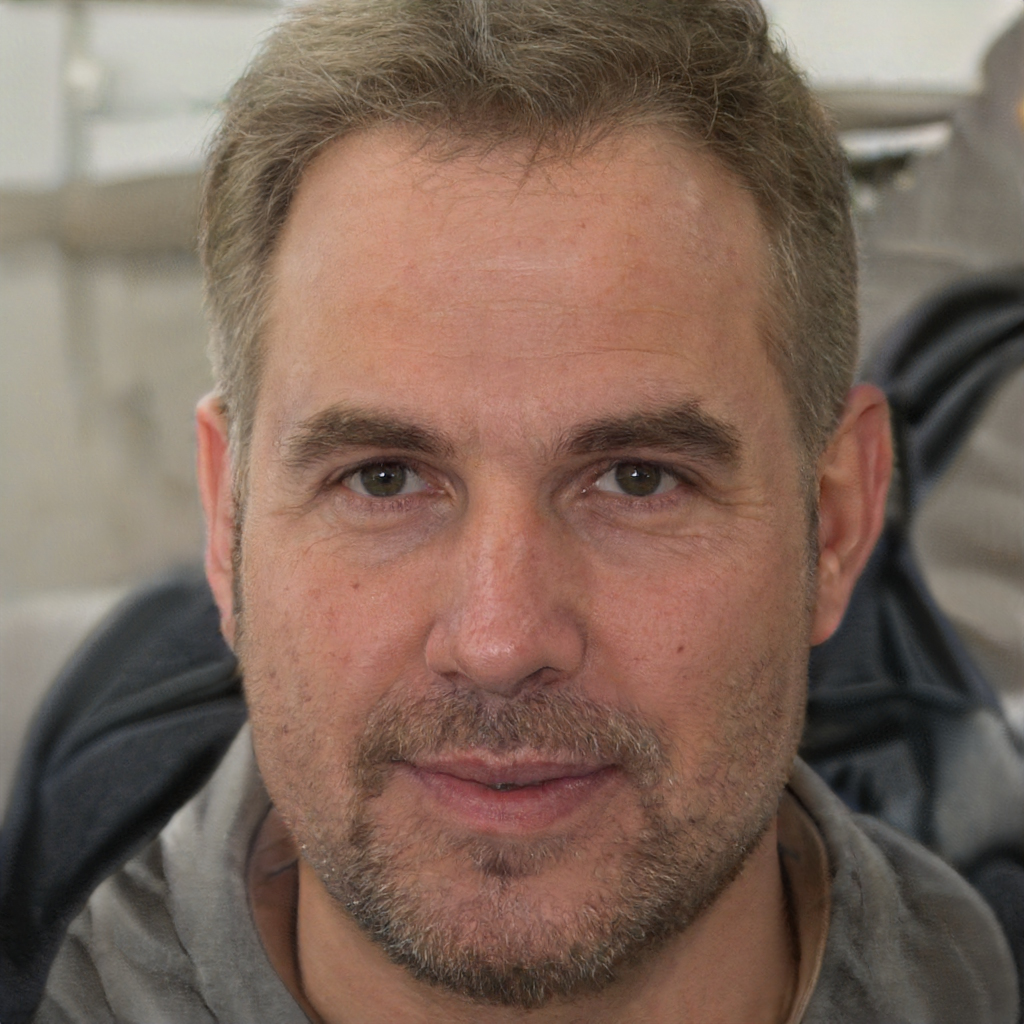
Gender: Male